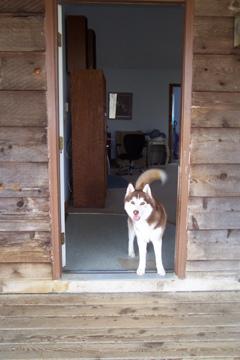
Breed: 1160-n000003-Siberian_husky